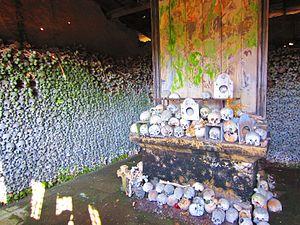
Marville St Hilaire ossuaire